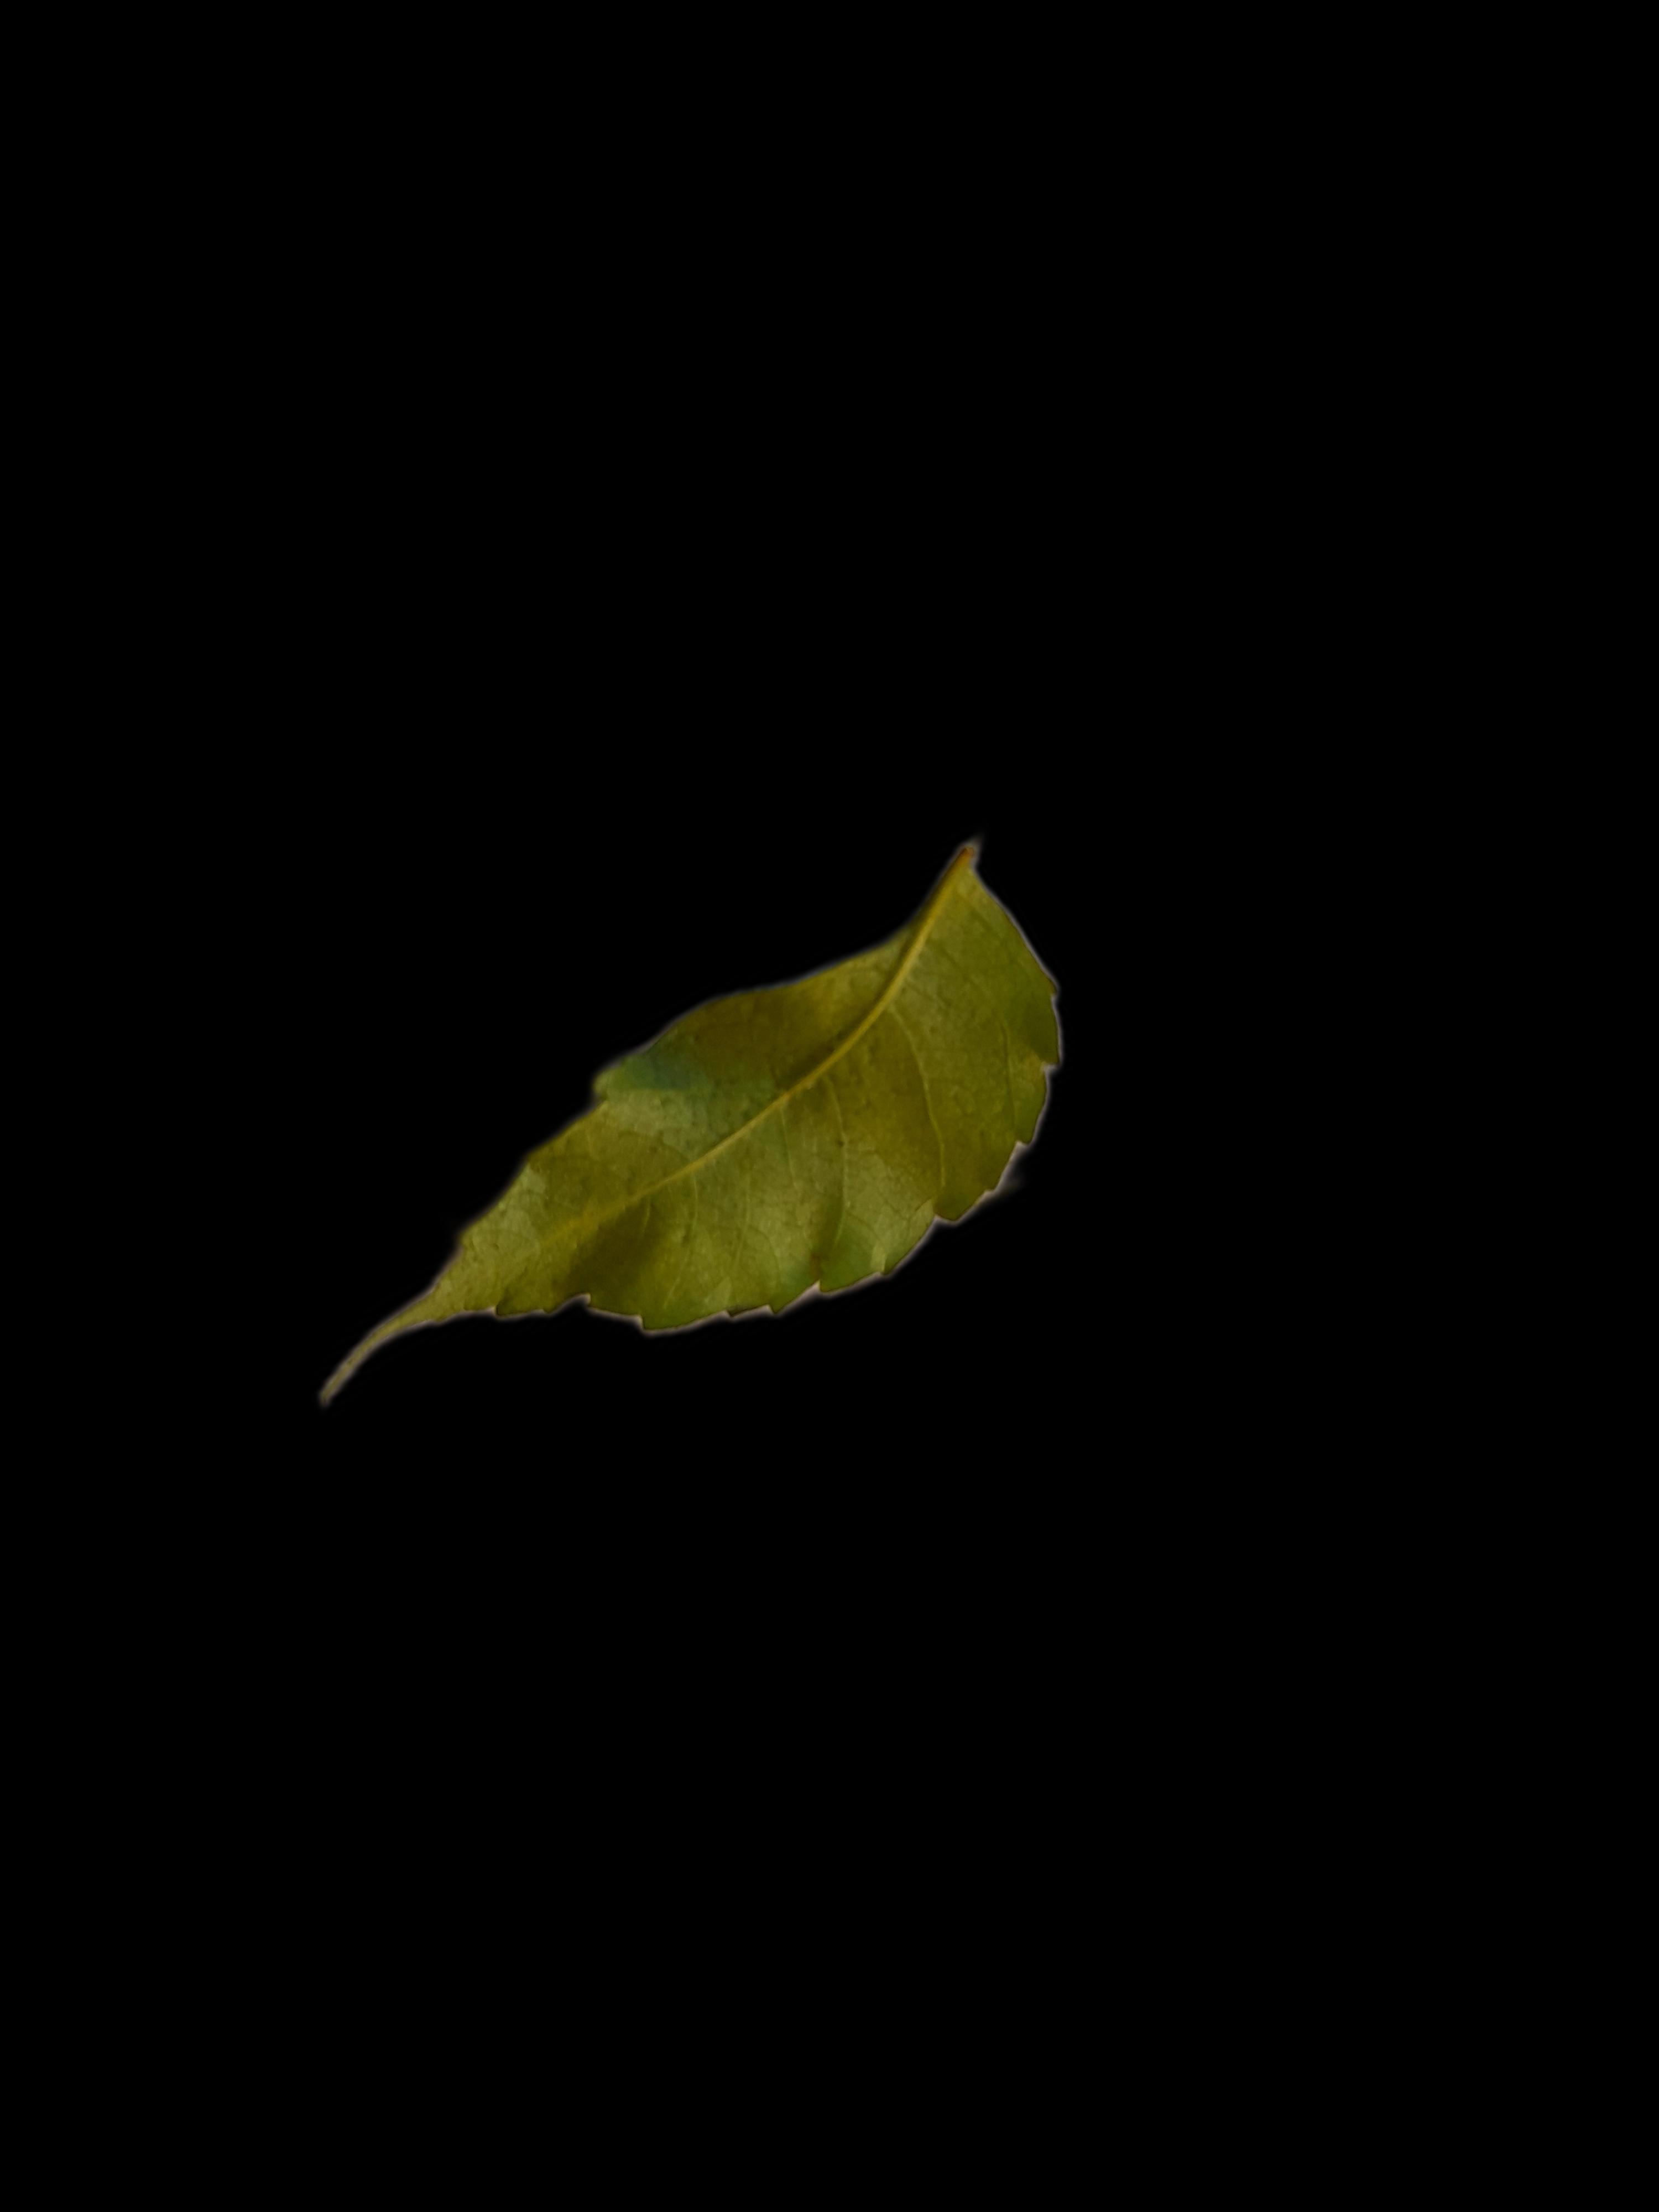
Plant: Neem